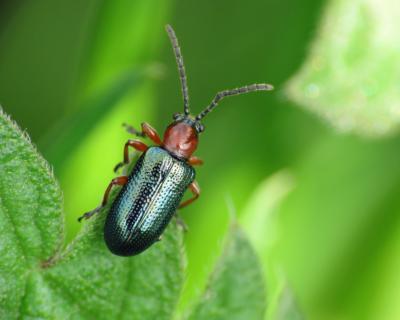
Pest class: cereal_leaf_beetle